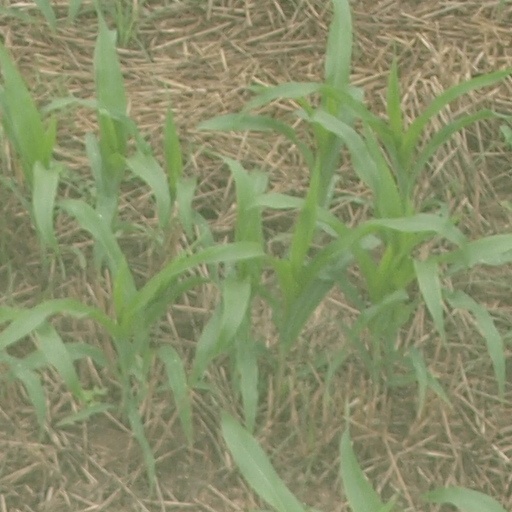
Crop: maize; corn